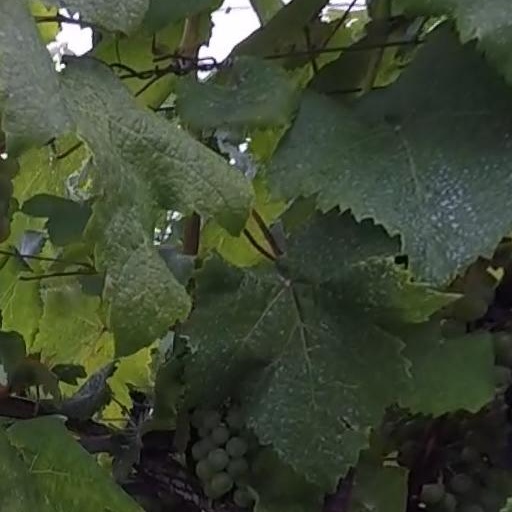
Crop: grape